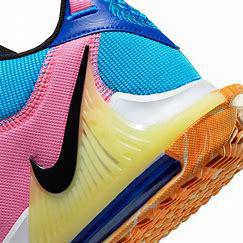
Brand: Nike
Model: Lebron Witness 7